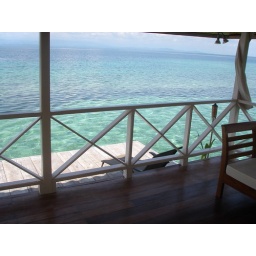
Crystal clear water in Bocas del Toro